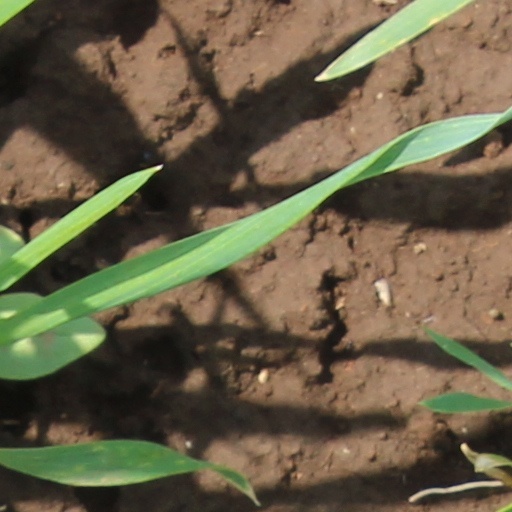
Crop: wheat